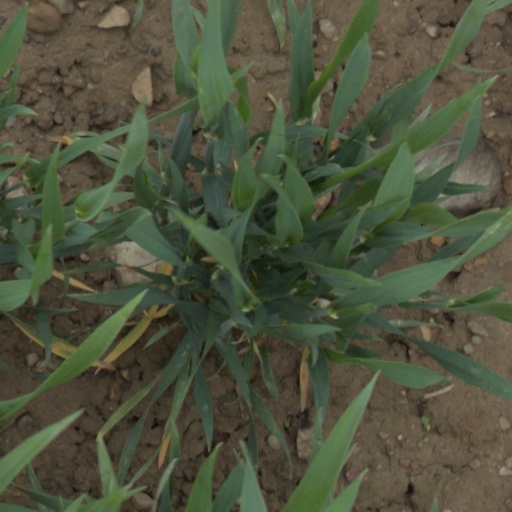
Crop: wheat